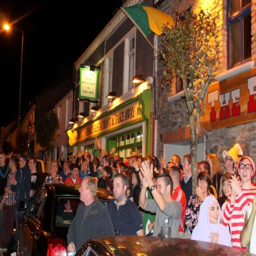
huge crowds of enthusiastic supporters line the route here reaching west end .